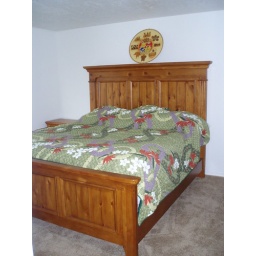
The rustic pine bed in 2nd bedroom that Imeila stayed in